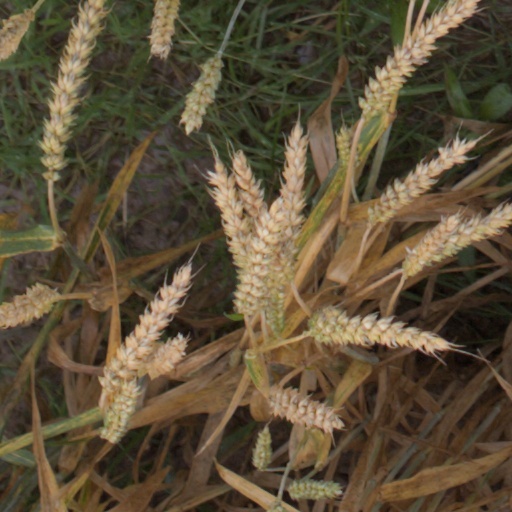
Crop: wheat